Vaqaye-e Ettefaqiyeh

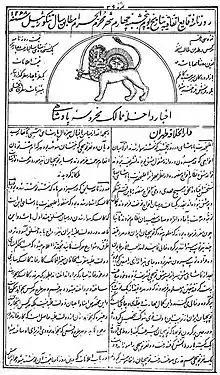
First page of the fourth issue of the newspaper

Vaqaye-e Ettefaqiyeh (Persian: وقایع اتفاقیه) was a weekly published newspaper in Qajar Iran. It was the second Persian-language newspaper in Iran and the third, after Kaghaz-e Akhbar and , newspaper to be published in Iran.